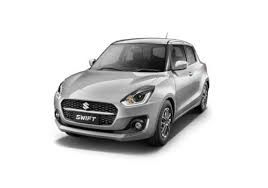
Label: noambulance